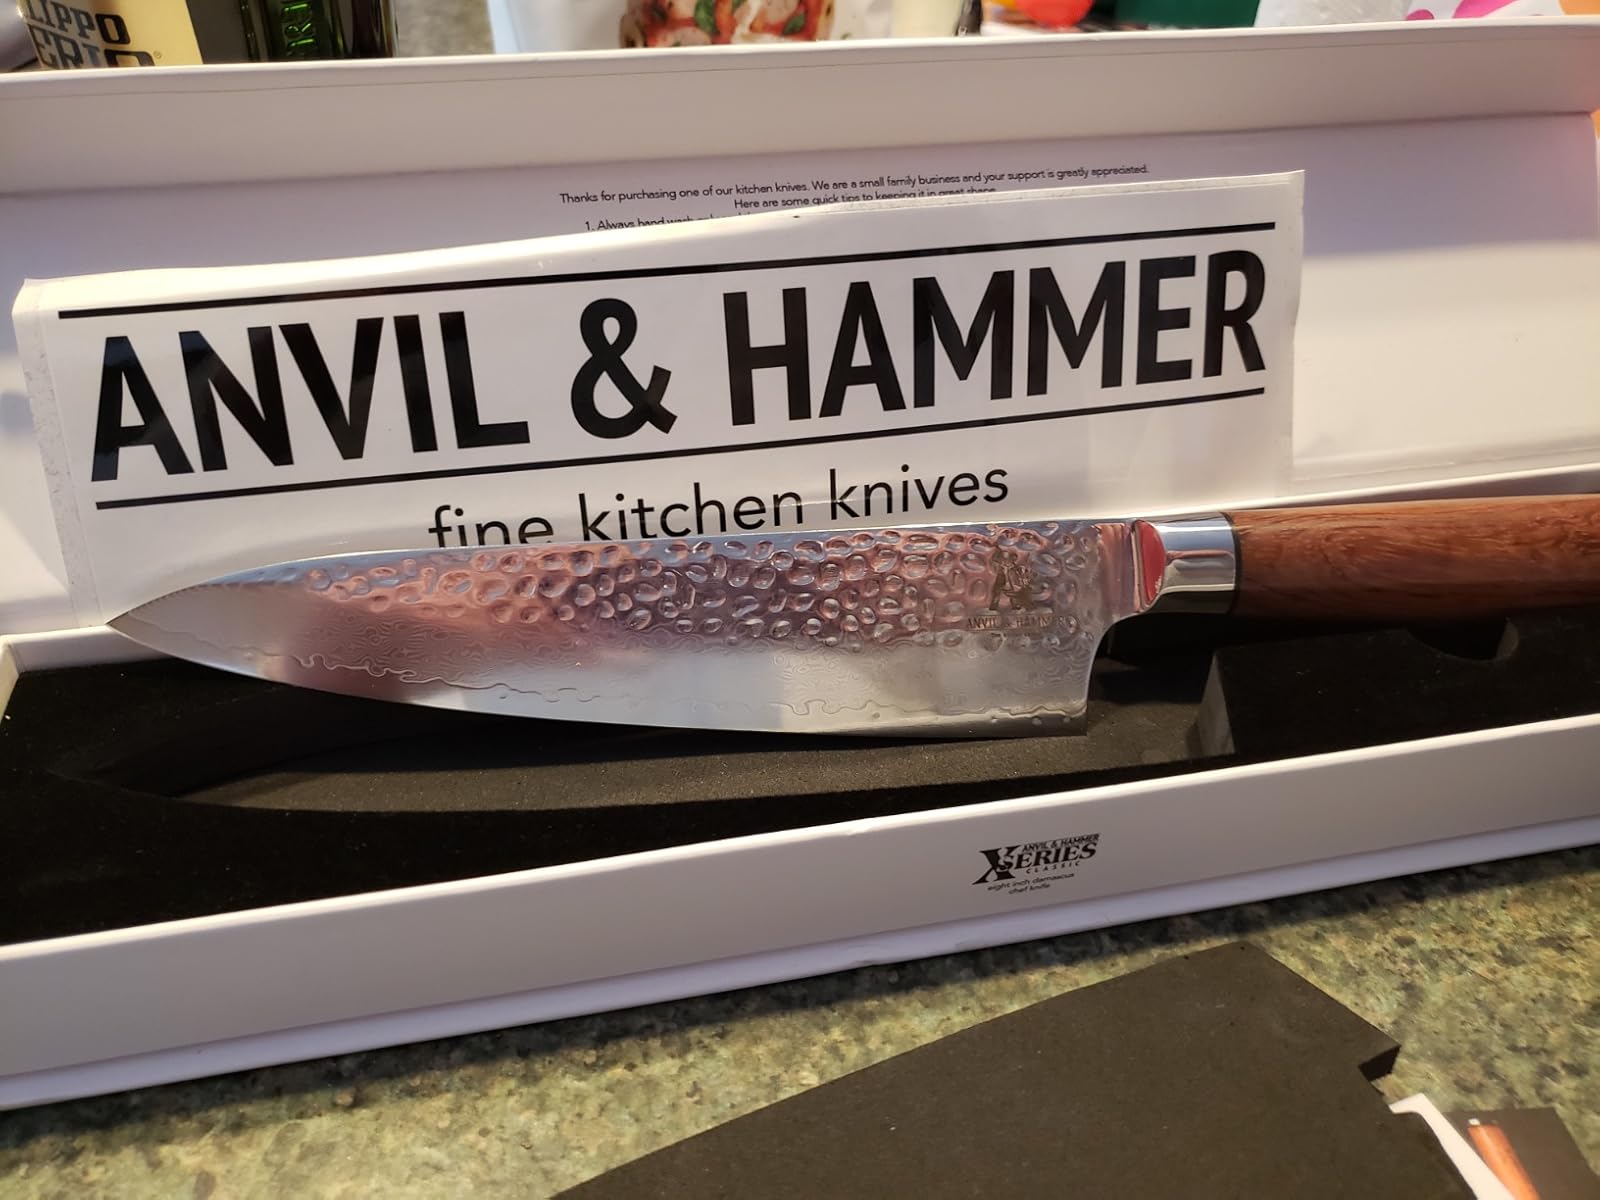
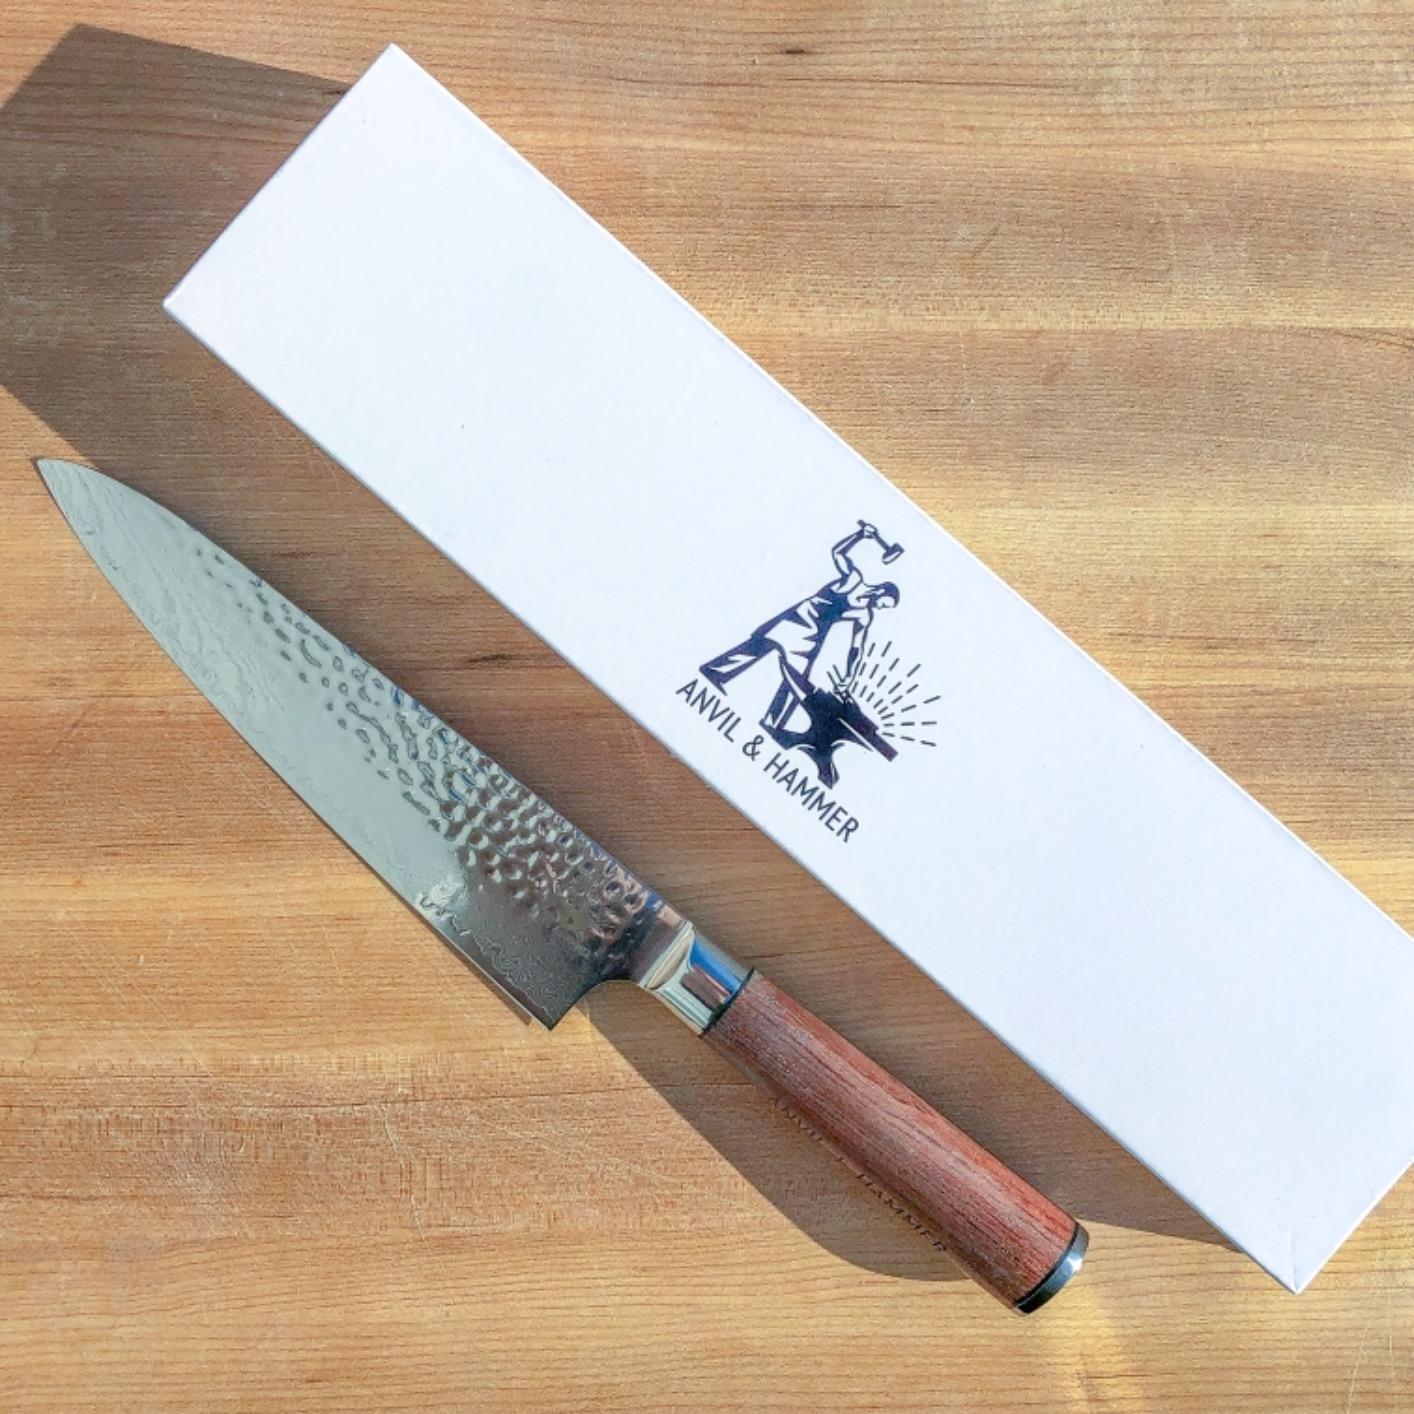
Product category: items_knife
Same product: yes